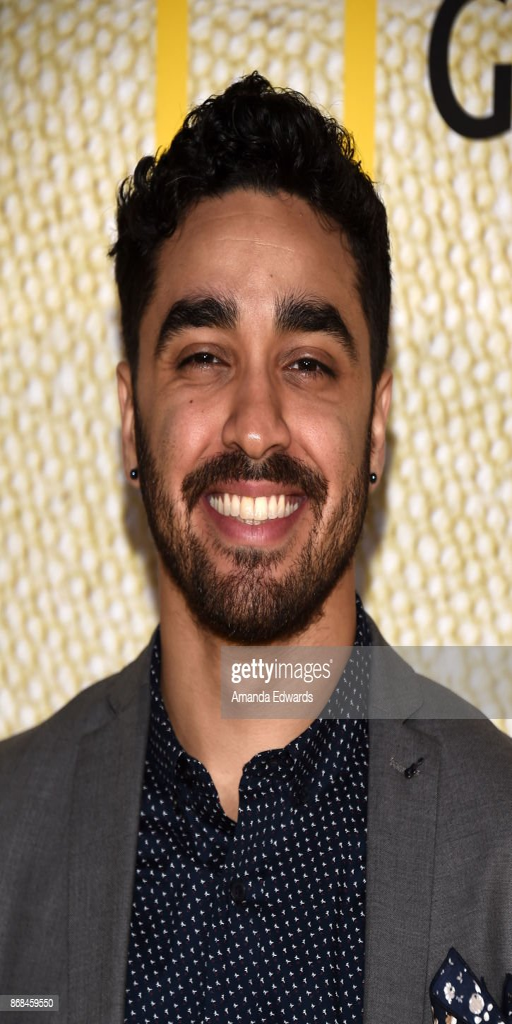
person person arrives at the premiere .